Amaliegade 41

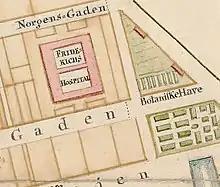
Oeder's Botanical Garden in Amaliegade

Copenhagen's second botanical garden was situated at the site from 1752. It was created by Georg Christian Oeder in the newly founded Frederiksstaden district at the request of Frederik V, at a site bisected by Amaliegade just north of Frederik's Hospital. The smaller western section, covering just under half a hectare, was equipped with a greenhouse while the eastern section remained largely unplanted. The garden was opened to the public in 1763. The area was reacquired by the king after eight years and the botanical garden was then moved to Gammelholm. The site on the western side of Amaliegade was subsequently used as a storage space for a while for sandstone from Bornholm and marble from Norway.